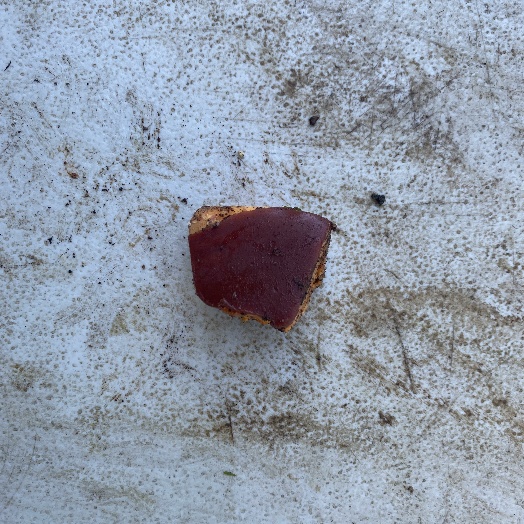
Label: Food Organics